Tomb of Bian Que (Jinan)

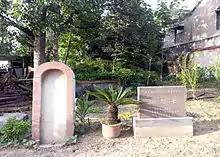
The tomb in August 2013.

The Tomb of Bian Que is a monument to the mythical Chinese physician Bian Que located in the city of Jinan, Shandong, China on the foot of Que Hill. The tomb consists of a burial mound that stands about one metre tall and has a flat top consisting of loose soil framed by a ring of stone slabs. In front of the burial mount stands a stela inscribed in 1753.